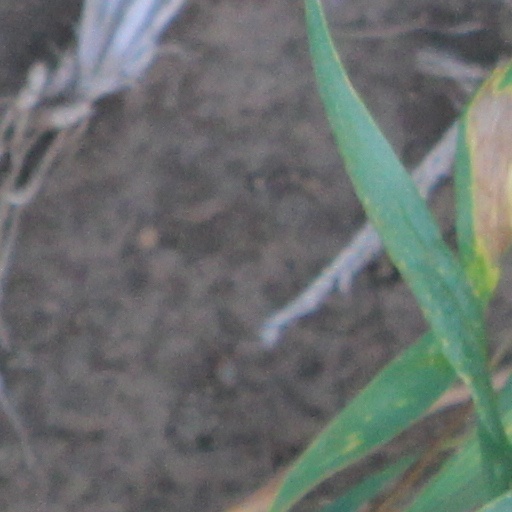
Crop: wheat